Bridget Holmes

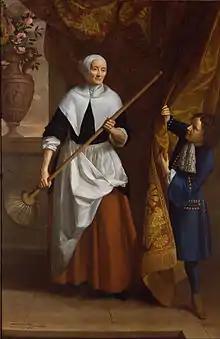
Portrait of Bridget Holmes by John Riley. Oil on canvas, 224.7 x 149.0 cm

Bridget Holmes (1591–1691) was a domestic servant at the English royal court in the 17th century. Holmes was a necessary woman whose duties included emptying and scouring chamber pots and cleaning the royal apartments. She served during the reigns of Charles I, Charles II, James II, and William III and Mary II.